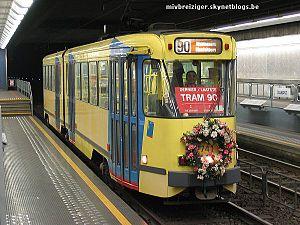
La Société des transports intercommunaux de Bruxelles généralement abrégée STIB, en néerlandais Maatschappij voor het Intercommunaal Vervoer te Brussel, est un organisme d’intérêt public bruxellois de transport public.
L'ancienne ligne de tram 90 était une ligne mythique du tramway de la Stib qui reliait Rogier à la Gare du Midi en passant par la Gare du Nord, la place Liedts, la place Meiser, le square Montgomery, la Gare d'Etterbeek, Legrand, la Bascule, la place Vanderkindere et la porte de Hal, créant presque une boucle. Une grande partie de son tracé était commune à la ligne de tram, entre Meiser et la Gare du Midi.